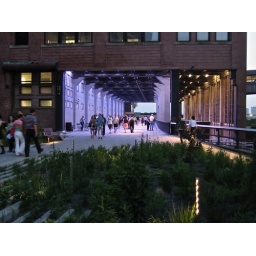
outdoor indoor elevated street level pedestrian under building passage way and garden